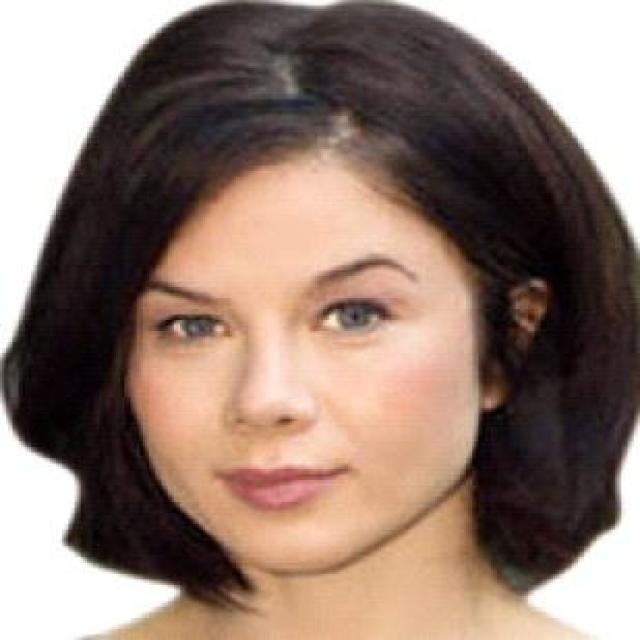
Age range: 21-44